Bolero (1934 film)

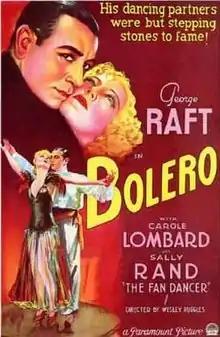
Theatrical release poster

Bolero is a 1934 American pre-Code musical drama film directed by Wesley Ruggles and starring George Raft and Carole Lombard. The Paramount production was a rare chance for Raft to play a dancer, which had been his profession in New York City, rather than portraying a gangster. The film takes its title from the Maurice Ravel composition "Boléro" (1928). The supporting cast includes William Frawley, Ray Milland and Sally Rand.